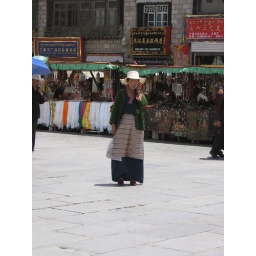
A traditionally garbed woman speaking on a cell phone - in the market outside the Jokang Temple